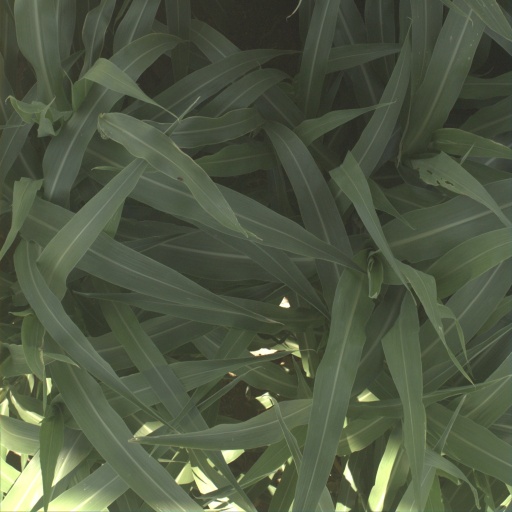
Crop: sorghum